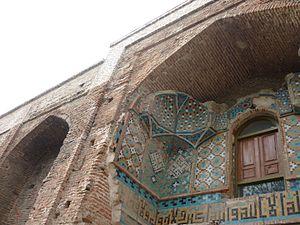
L’appellation art safavide regroupe la production artistique qui a eu lieu en Perse durant la dynastie éponyme, entre 1501 et 1722. Elle marque un apogée dans l’art du livre et de l’architecture persans alors que les arts mineurs tels que la céramique, l’art du métal ou le verre ont plus ou moins tendance à péricliter. Bien que nourri de culture persane, l’art safavide est fortement influencé par les cultures turkmène, chinoise, ottomane et occidentale.